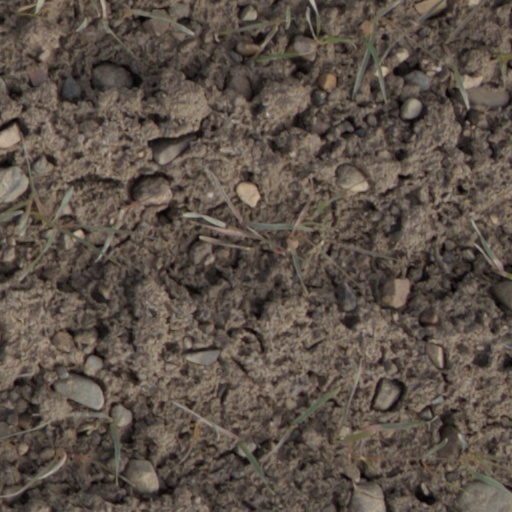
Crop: wheat